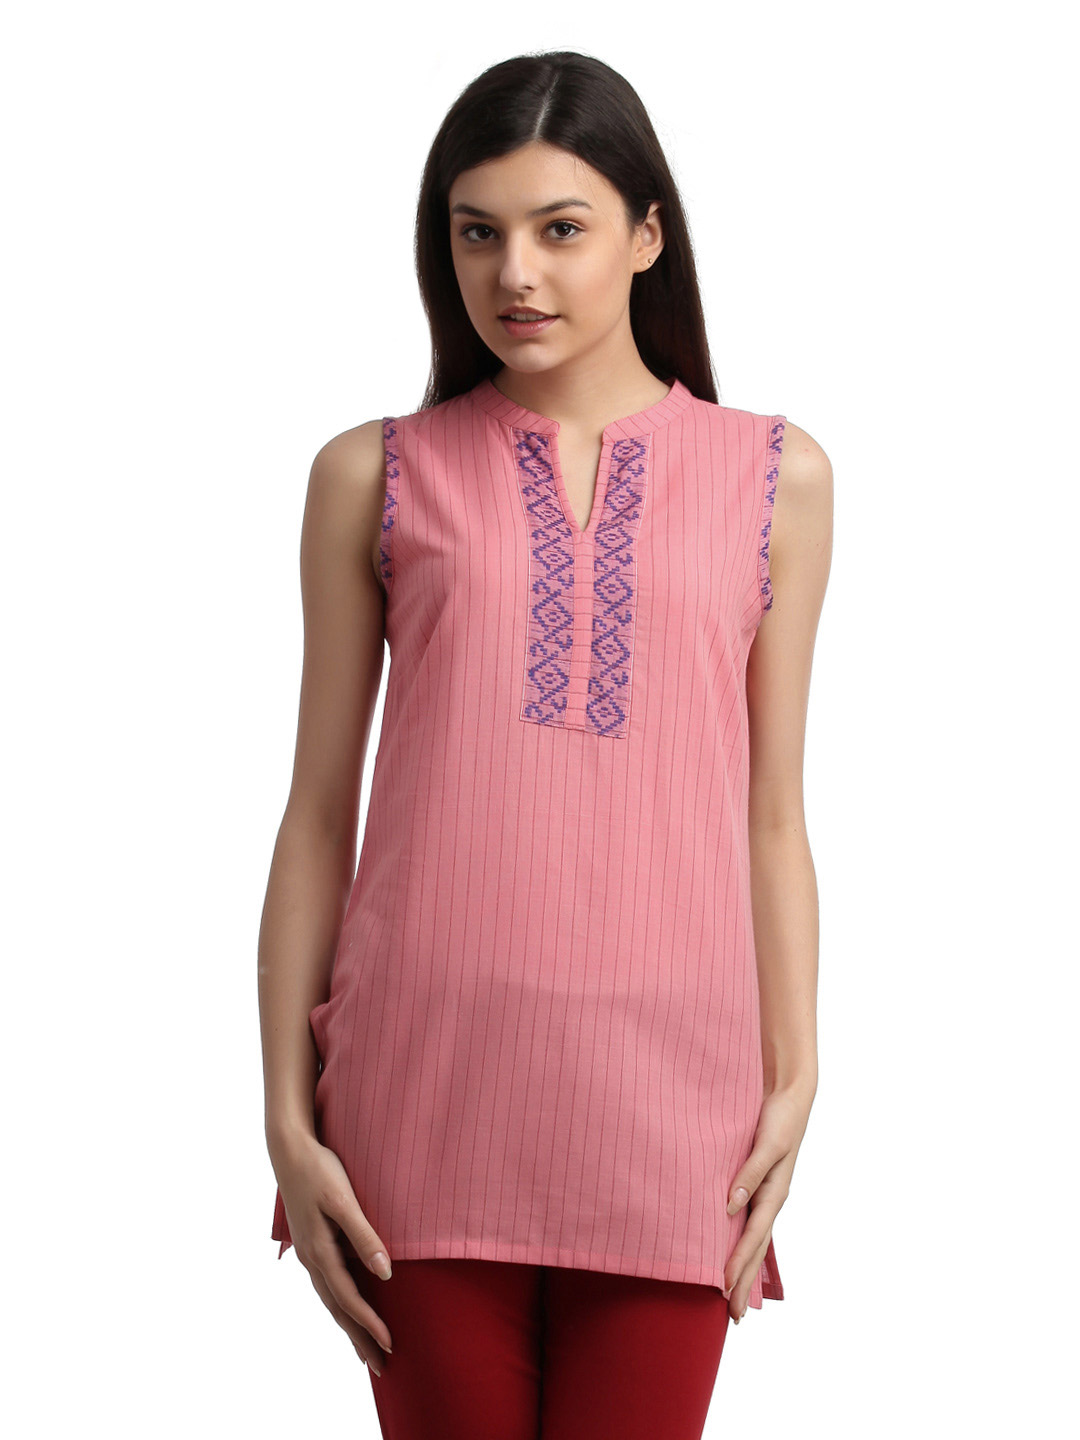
Aurelia Women Pink Kurti
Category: Apparel / Topwear / Kurtis
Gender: Women
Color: Pink
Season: Summer 2012
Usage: Ethnic